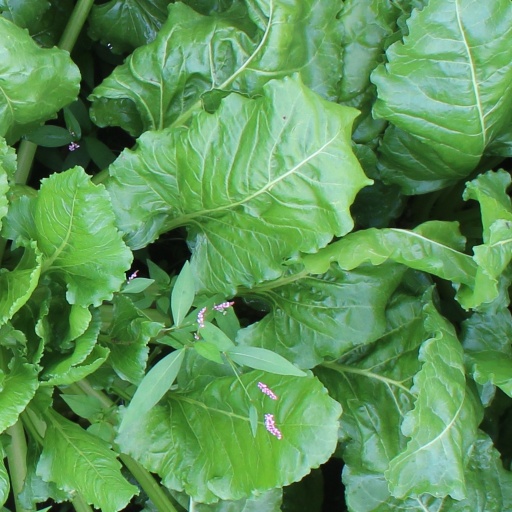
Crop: sugar beet